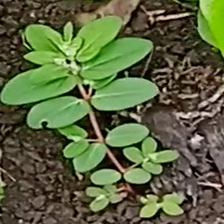
Weed species: Graceful_Sandmart_(Euphorbia hypericifolia)